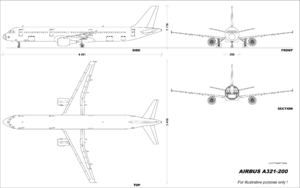
Planche de géométrie descriptive pour l'A321. Côté, dessus, face, coupe.
L'Airbus A321 est une version allongée de l'Airbus A320. Construit par Airbus Commercial Aircraft, cet avion biréacteur à fuselage étroit est le plus grand de la gamme A320.